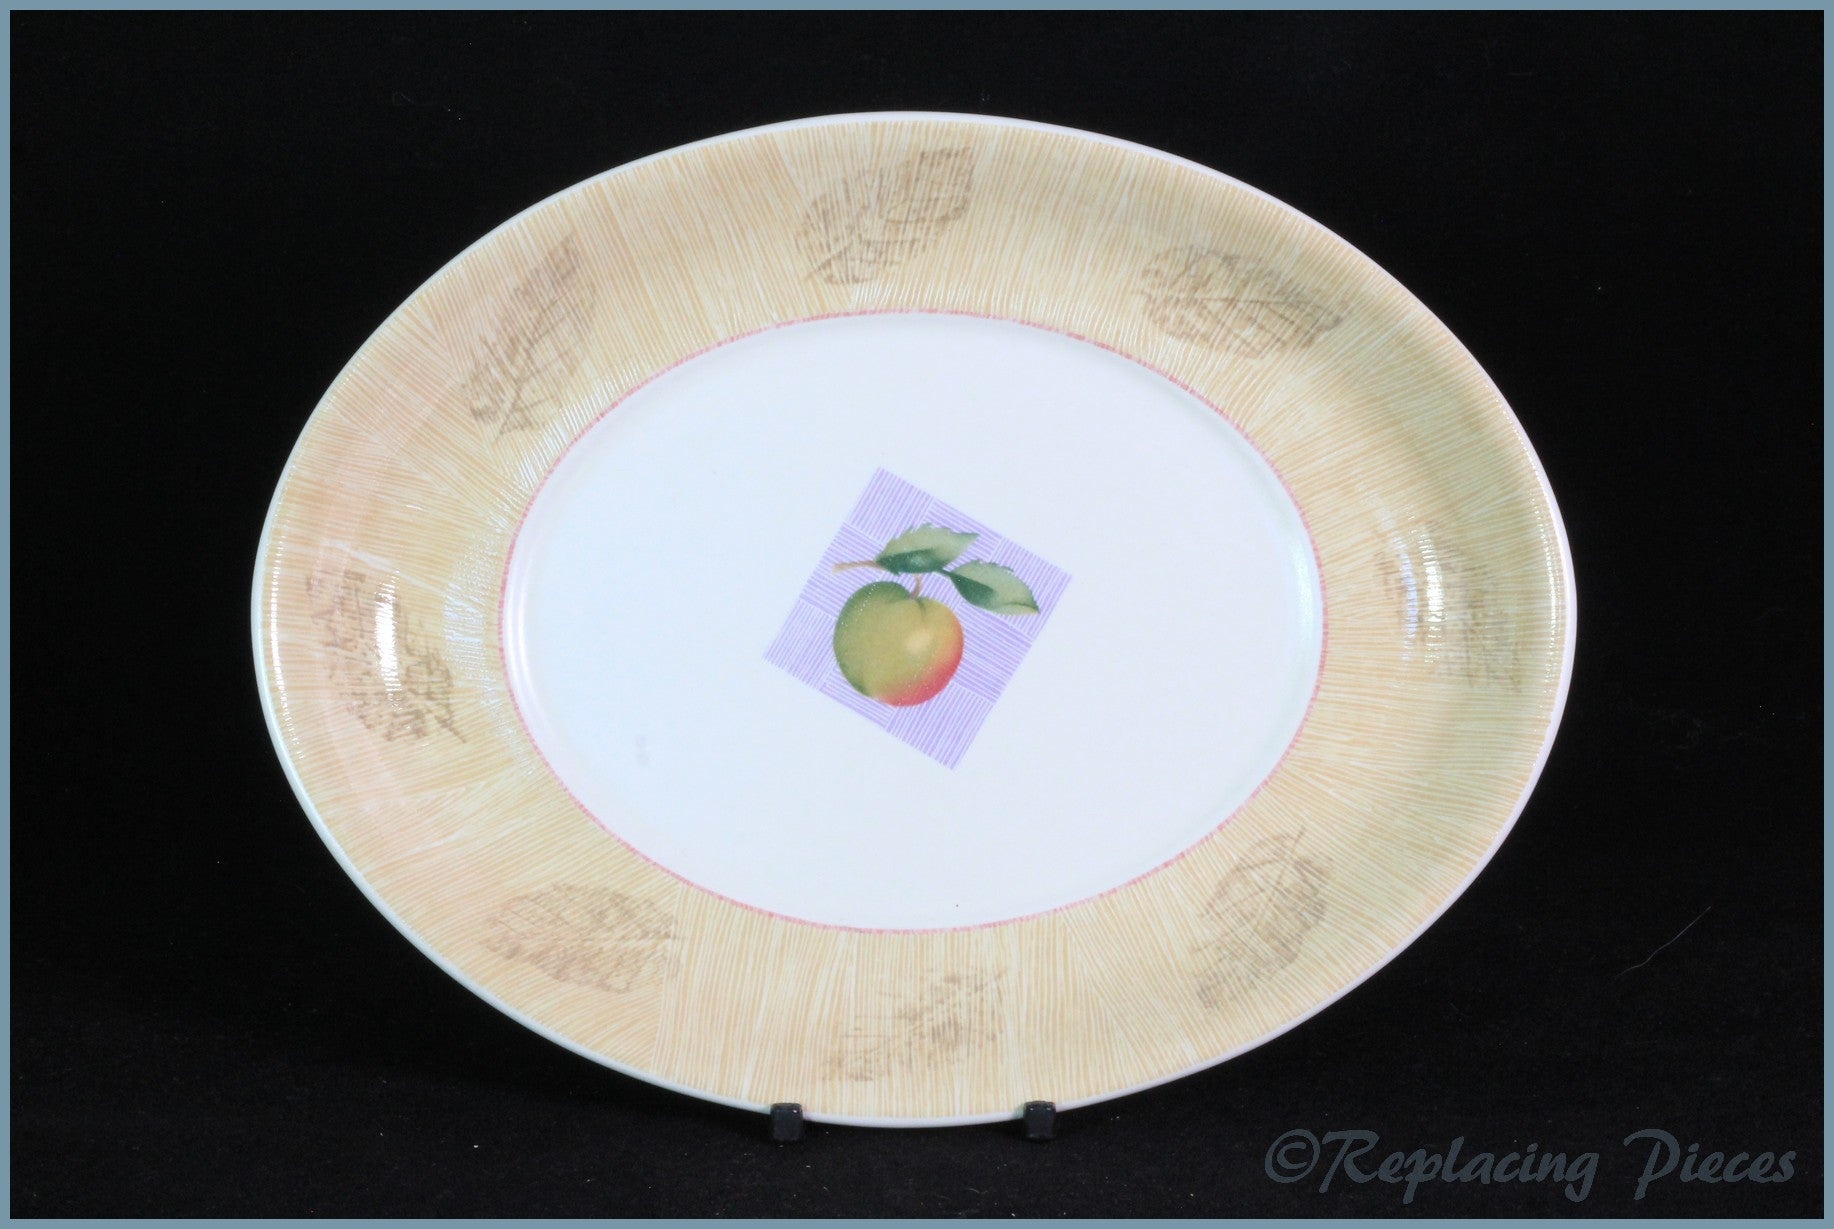
Marks & Spencer - Wild Fruits - Gravy Boat Stand ONLY
Manufacturer Marks & Spencer Pattern Wild Fruits Item Gravy Boat Stand ONLY Size (diameter x height) standard Condition Guide Grade 1﻿ - minor wear/scratches from minimal use minor blemishes very minor gilt wear Grade 2 - general surface wear good factory marked seconds un-obvious glaze blemishes, i.e pitting/grit under glaze minor pattern faults minor age related clean surface crazing - giftware items ONLY
Brand: Replacing Pieces
Category: Home & Garden > Kitchen & Dining > Tableware > Serveware > Gravy Boats